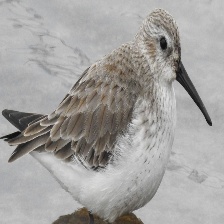
Species: DUNLIN
Scientific name: CALIDRIS ALPINA
ImageNet parent category: red-backed_sandpiper